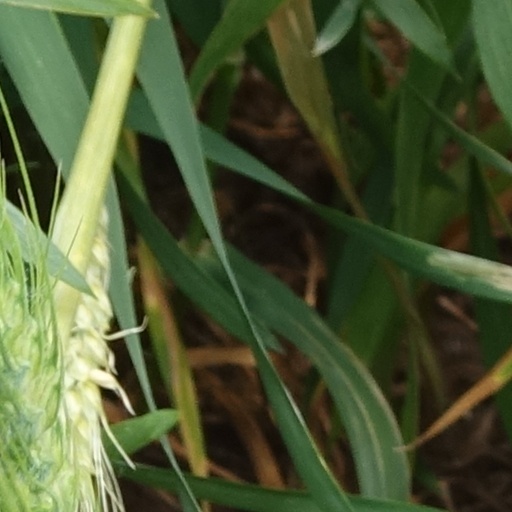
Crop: wheat